Langenbruck

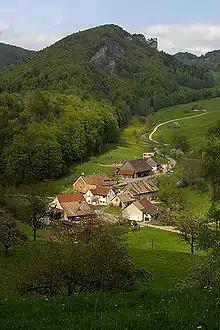
Schöntal area

The medieval mine at Dürsteltal is listed as a Swiss heritage site of national significance. The entire Schöntal area is part of the Inventory of Swiss Heritage Sites.